World Masters Games

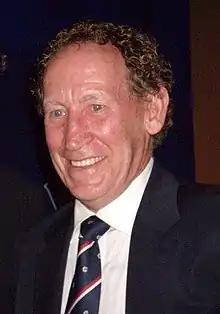
Peter Wright - Three times World Masters Squash Champion

Toronto staged the first World Masters Games in 1985. Since then, World Masters Games has also taken place in Aalborg, Aarhus and Herning (1989), Brisbane (1994), Portland, Oregon (1998), Melbourne (2002), Edmonton (2005) and Sydney (2009). The Sydney 2009 World Masters Games attracted a record 28,676 competitors. This is more than double the number of competitors that took part in the Sydney 2000 Olympic Games.